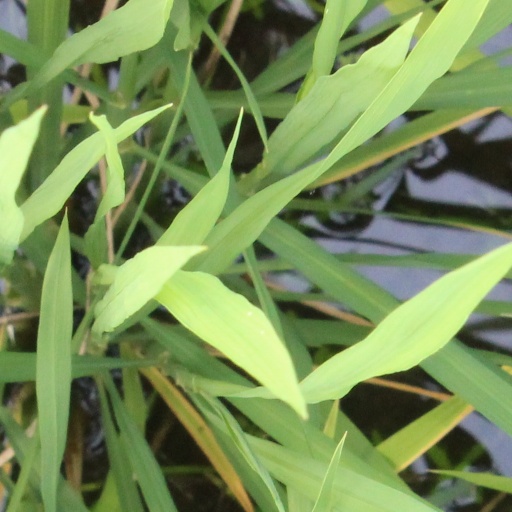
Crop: rice